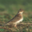
Label: bird